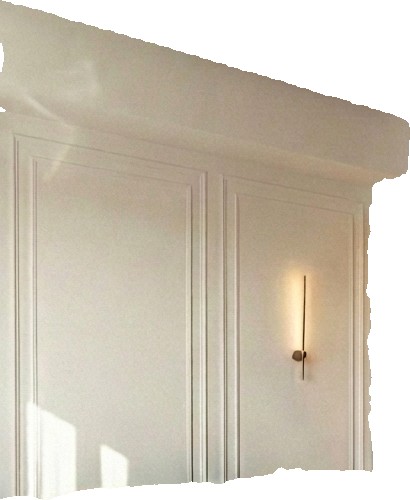
Surface category: wall